Backsliding

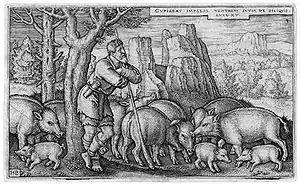
Engraving of the Prodigal Son as a swineherd by Hans Sebald Beham, 1538

Backsliding, also known as falling away or described as "committing apostasy", is a term used within Christianity to describe a process by which an individual who has converted to Christianity reverts to pre-conversion habits and/or lapses or falls into sin, when a person turns from God to pursue their own desire. To revert to sin or wrongdoing, especially in religious practice, someone lapses into previous undesirable patterns of behavior. To be faithful, thus to believe backsliding is a reversion, in principle upholds the Apostle Paul’s condition in salvation: "If you declare with your mouth, 'Jesus is Lord,' and believe in your heart that God raised him from the dead, you will be saved."